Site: brandenburg
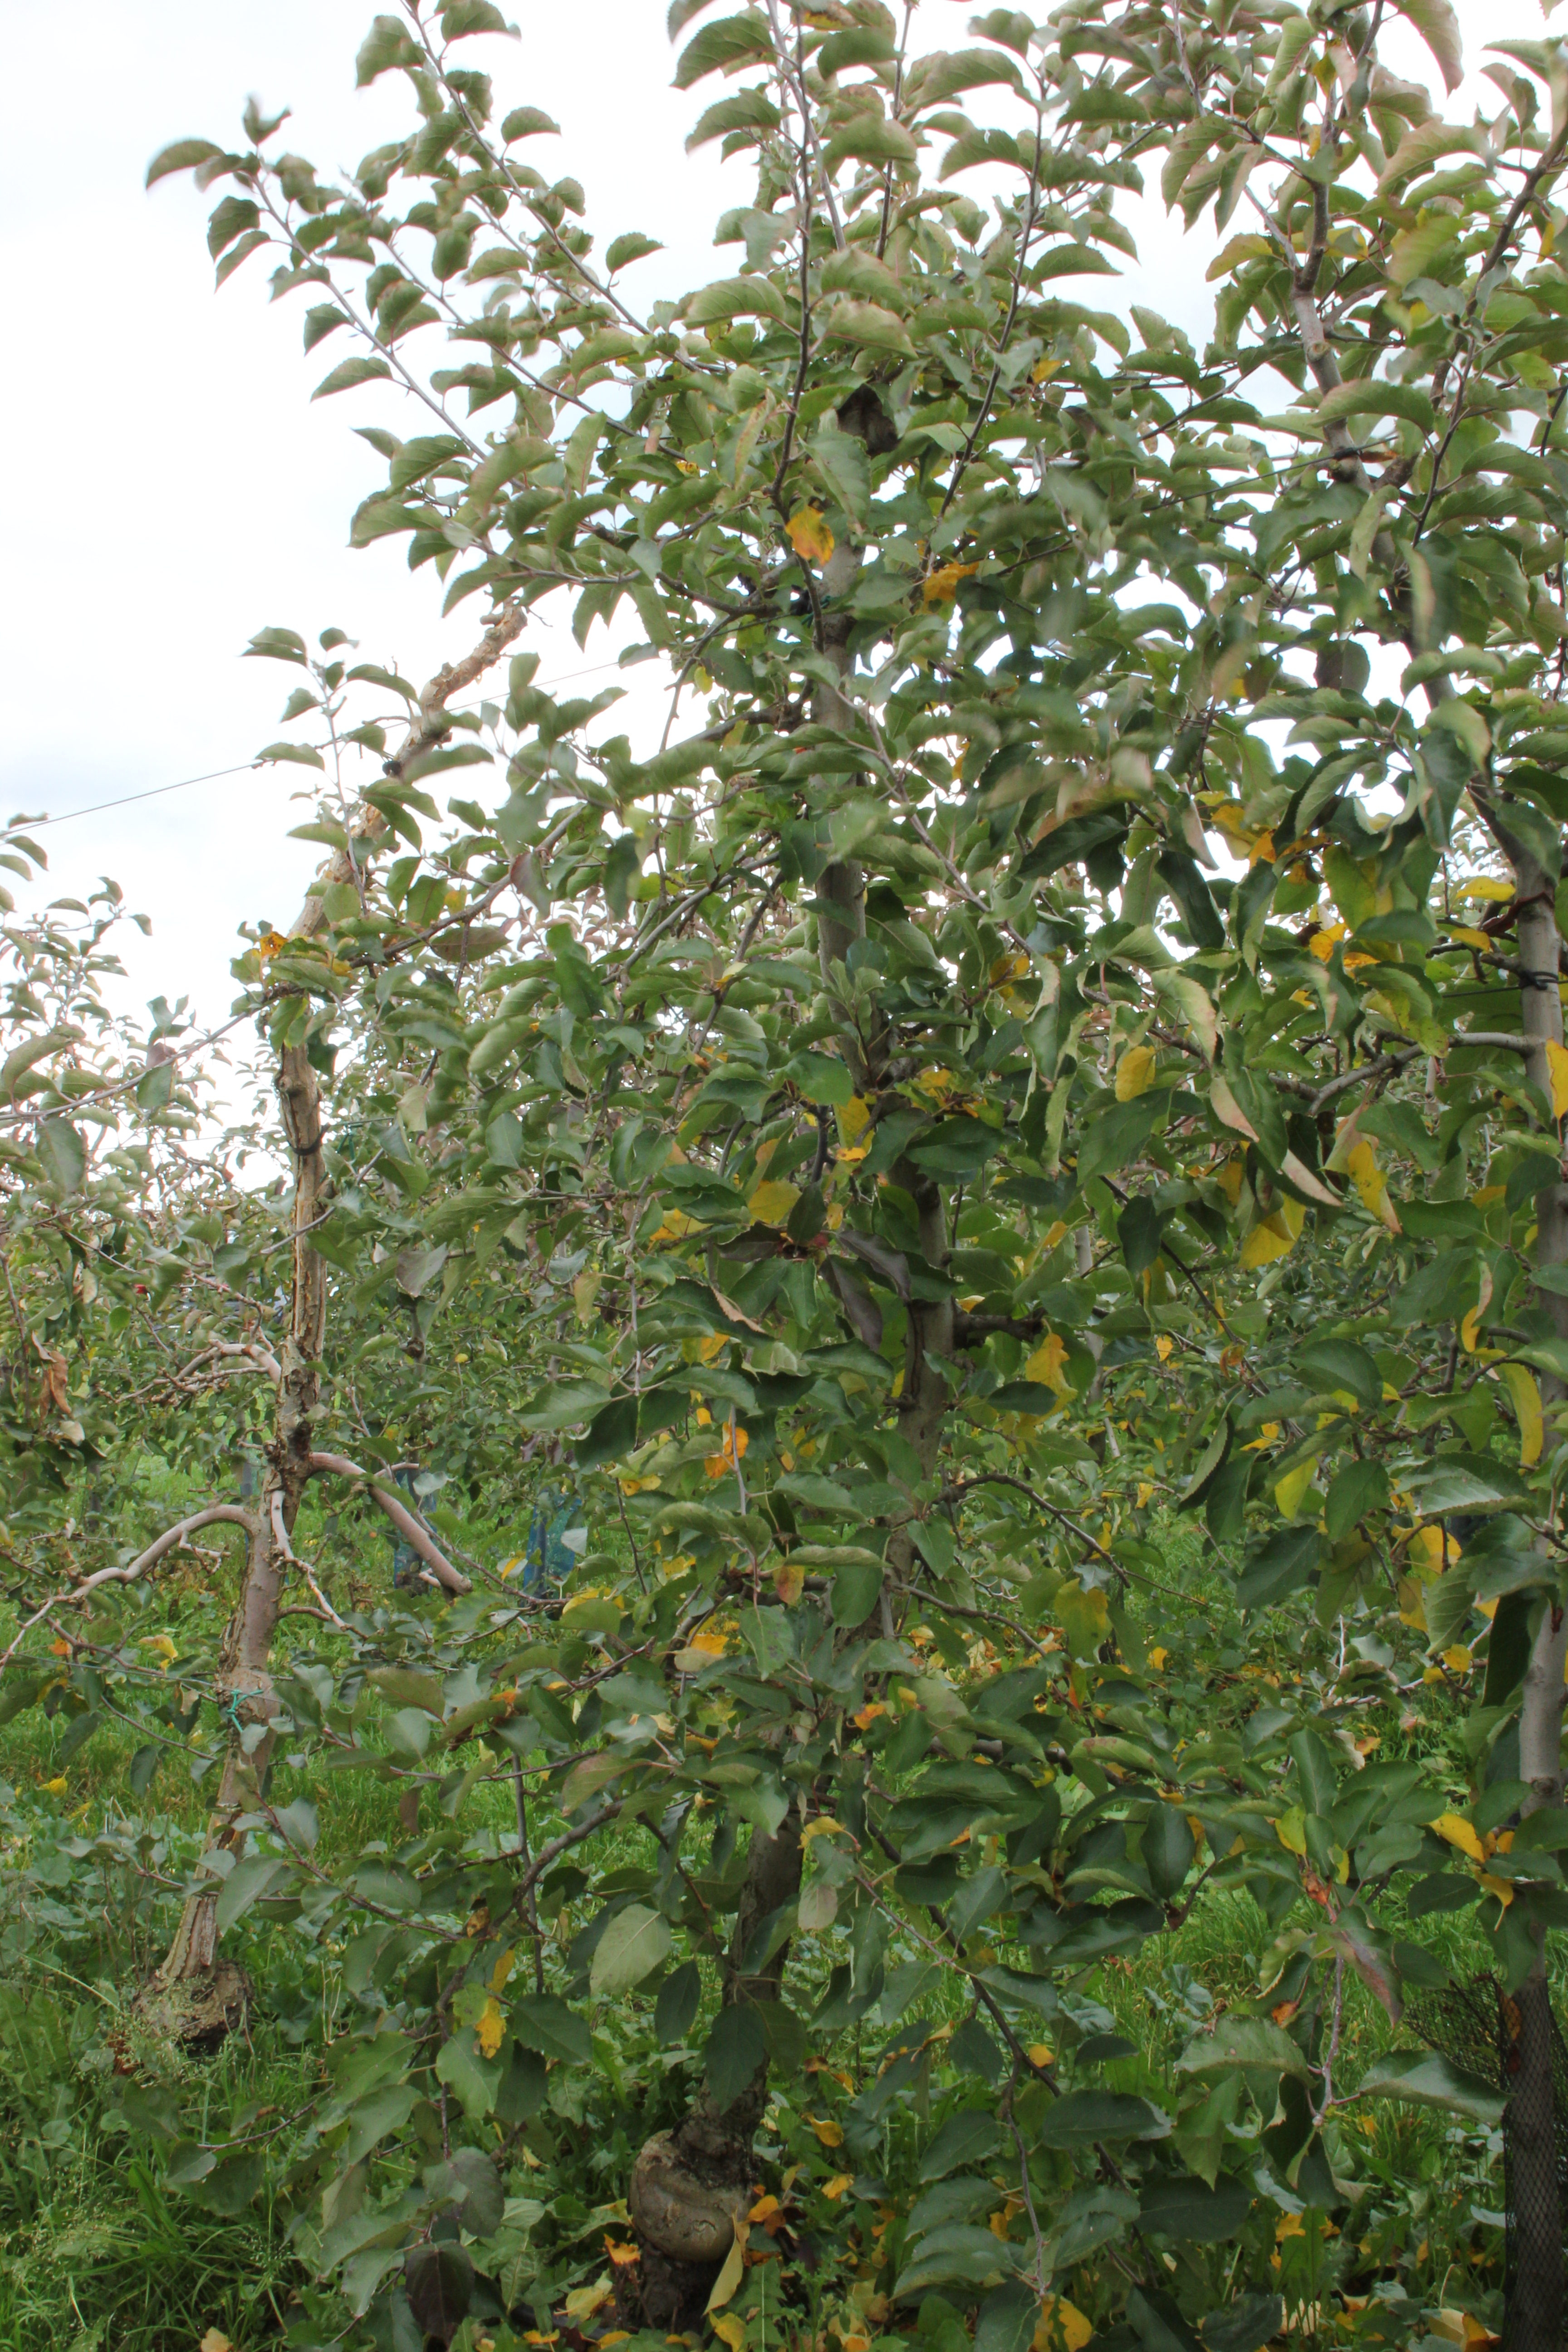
Growth stage (BBCH 91): Senescence, beginning of dormancy